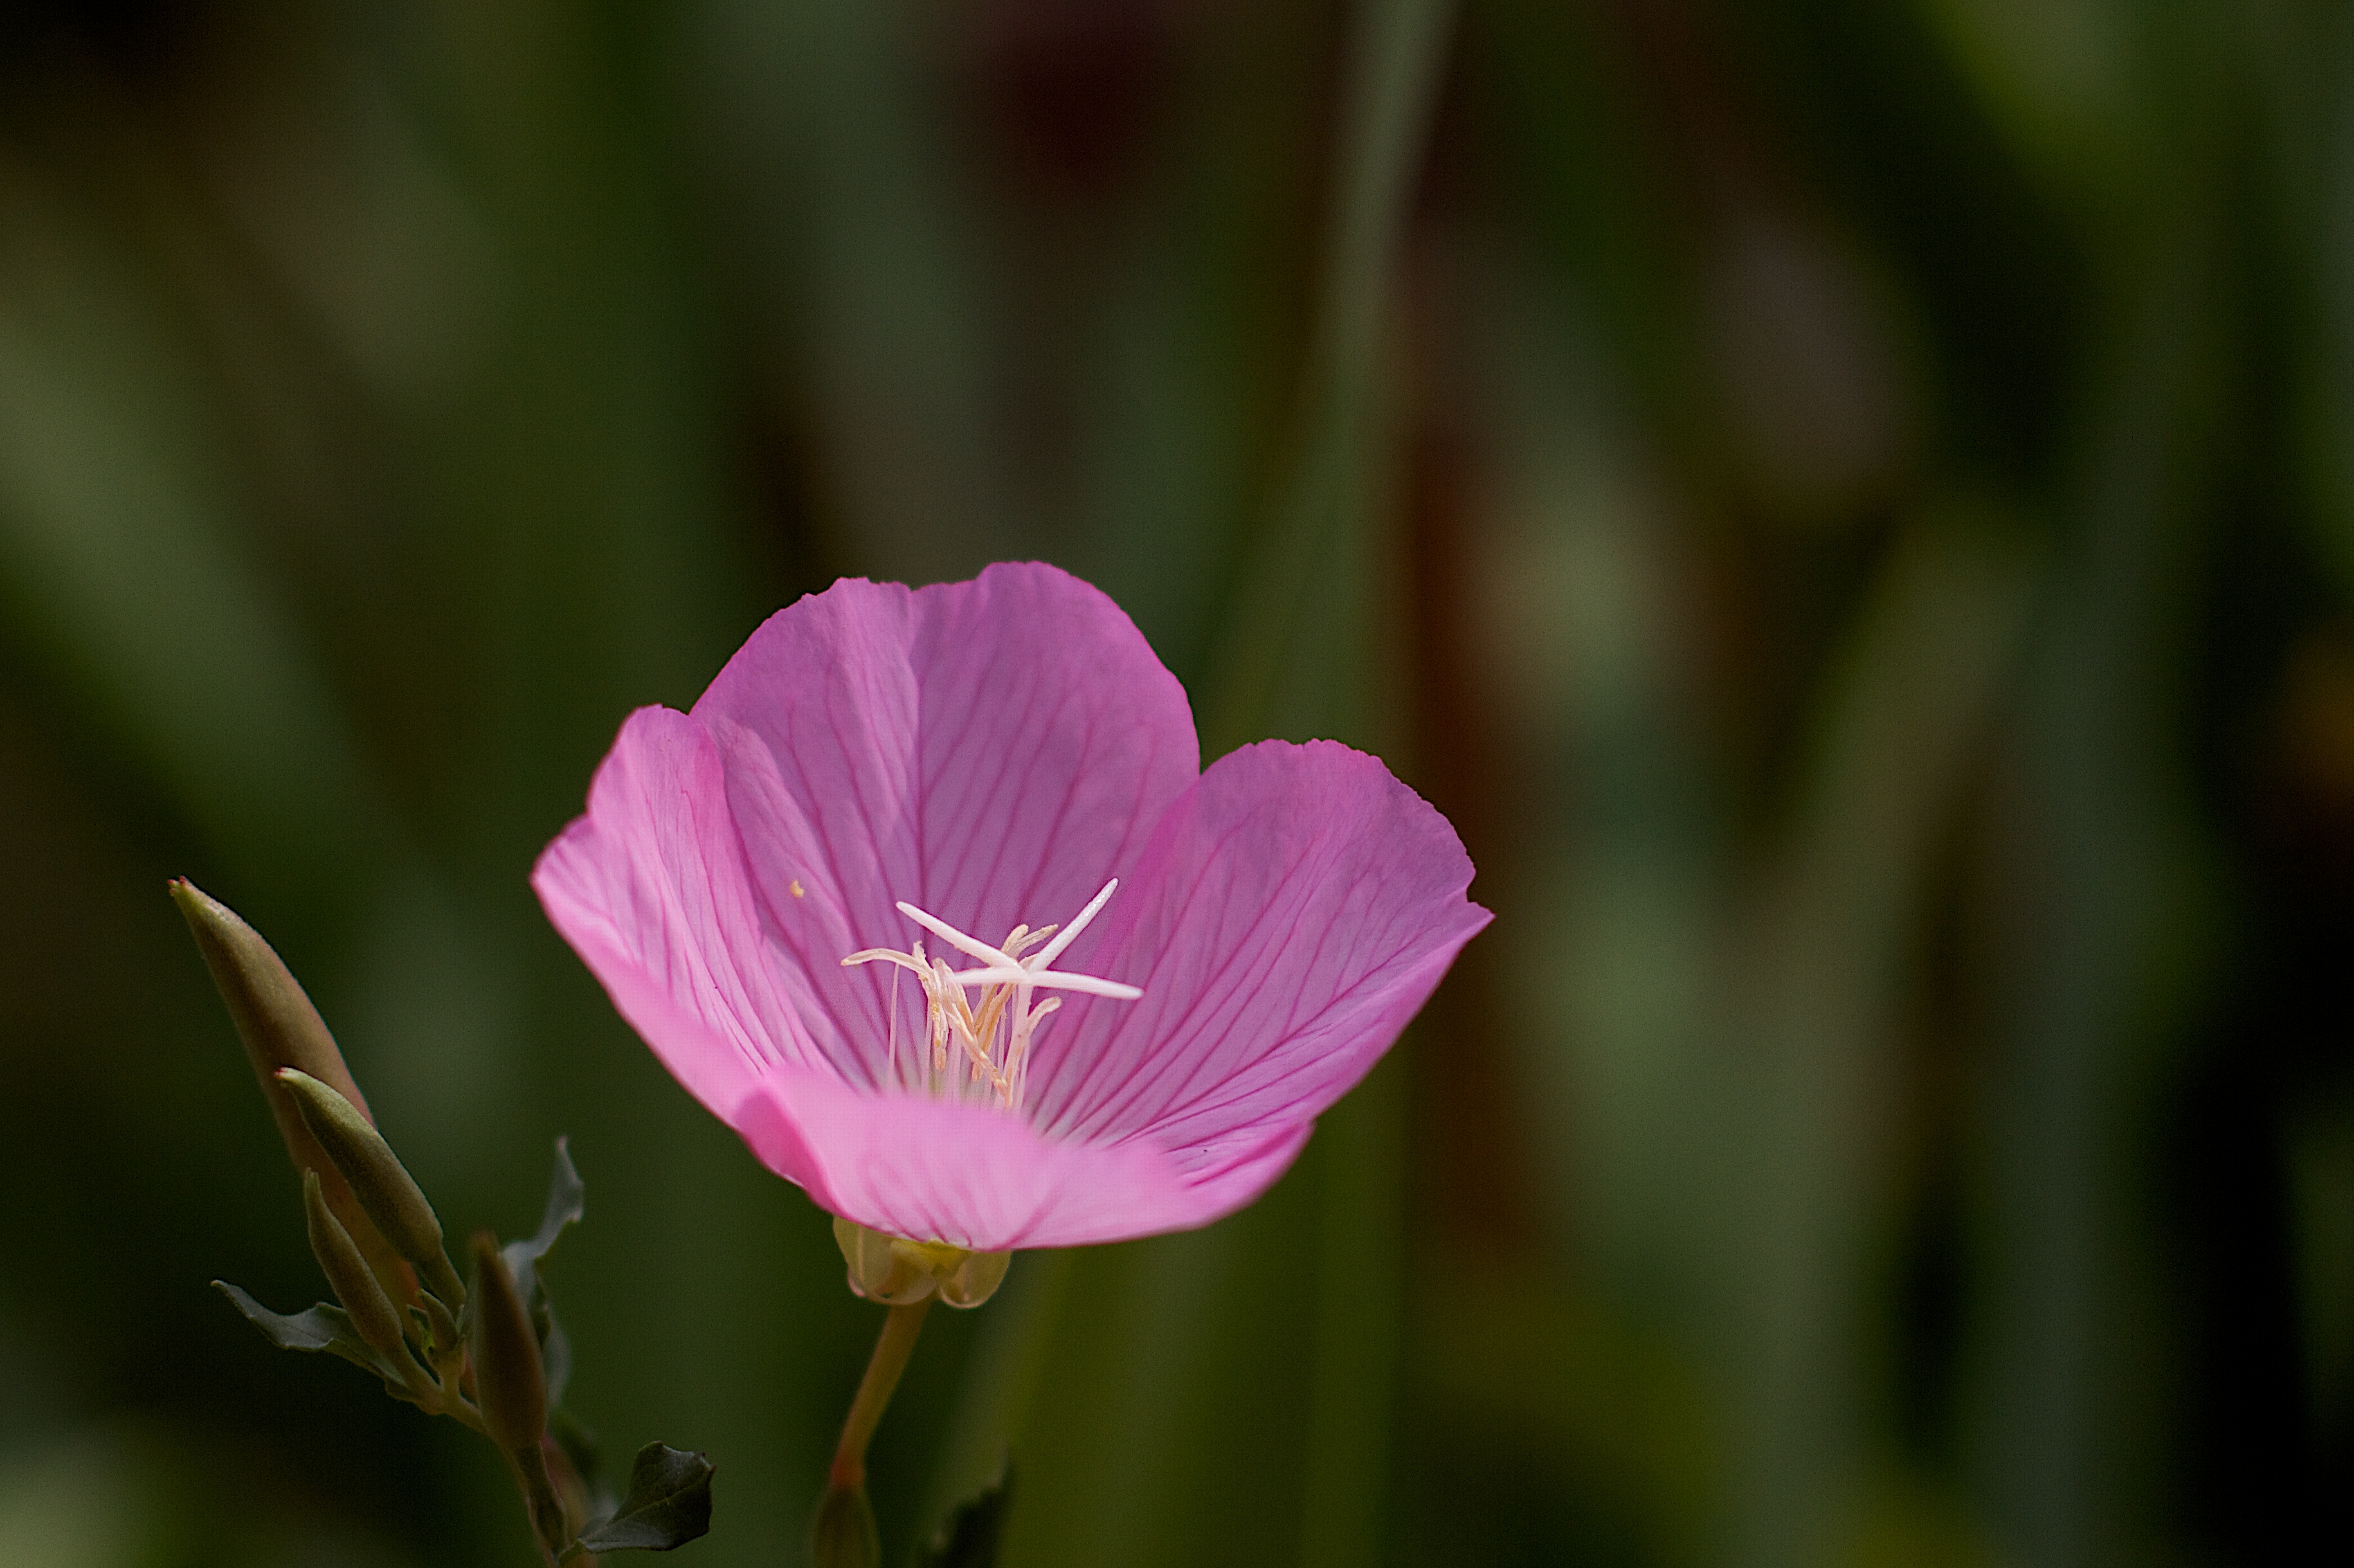
nature, blossom, plant, photography, flower, petal, botany, flora, wildflower, close up, macro photography, flowering plant, plant stem, land plant